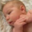
Label: boy